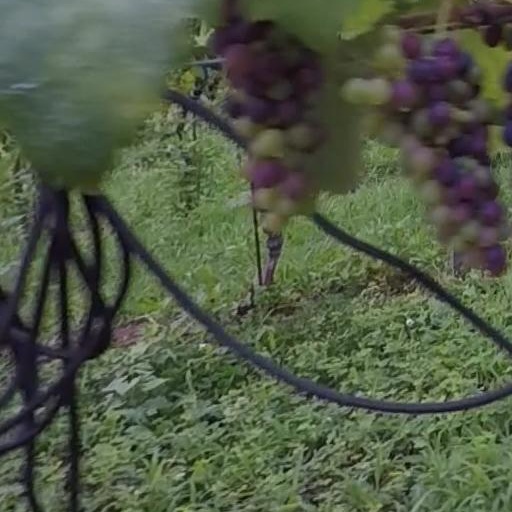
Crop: grape